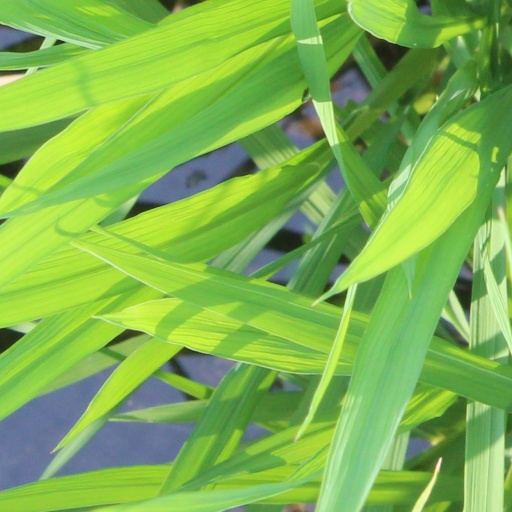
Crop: rice